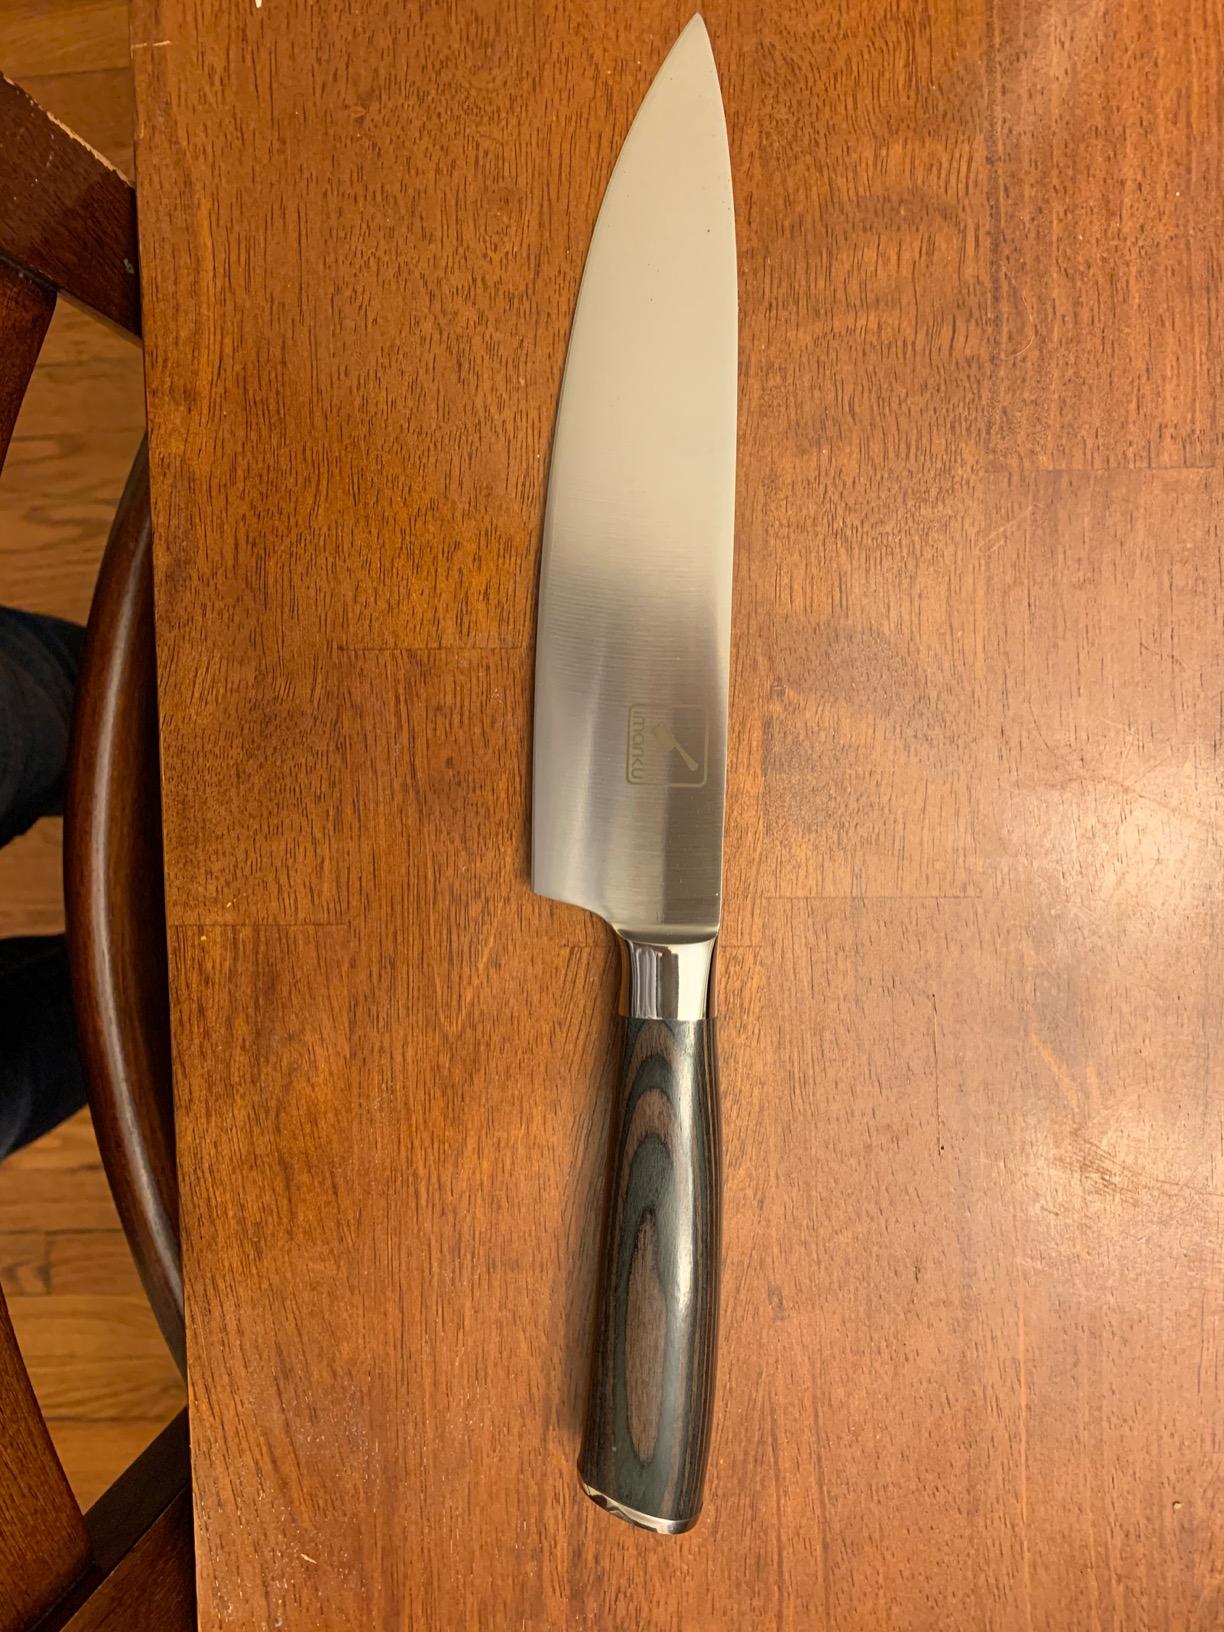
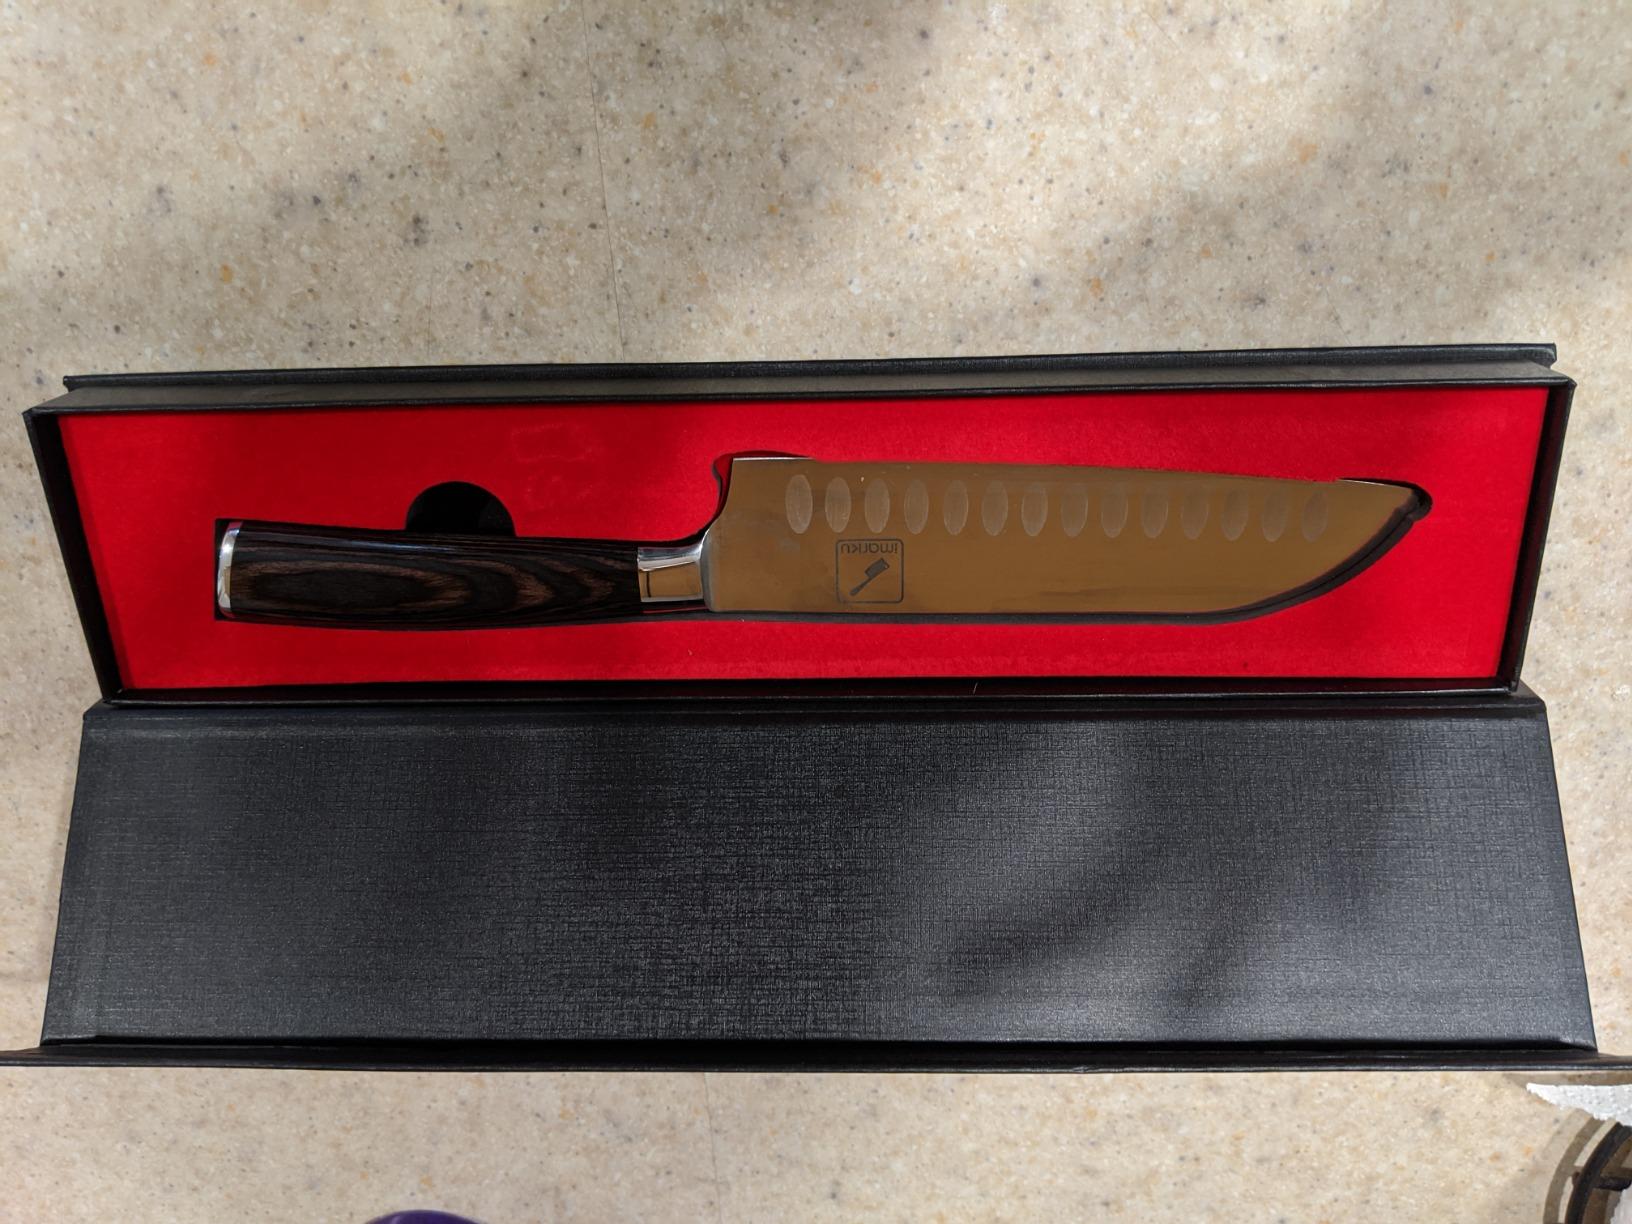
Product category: items_knife
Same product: no